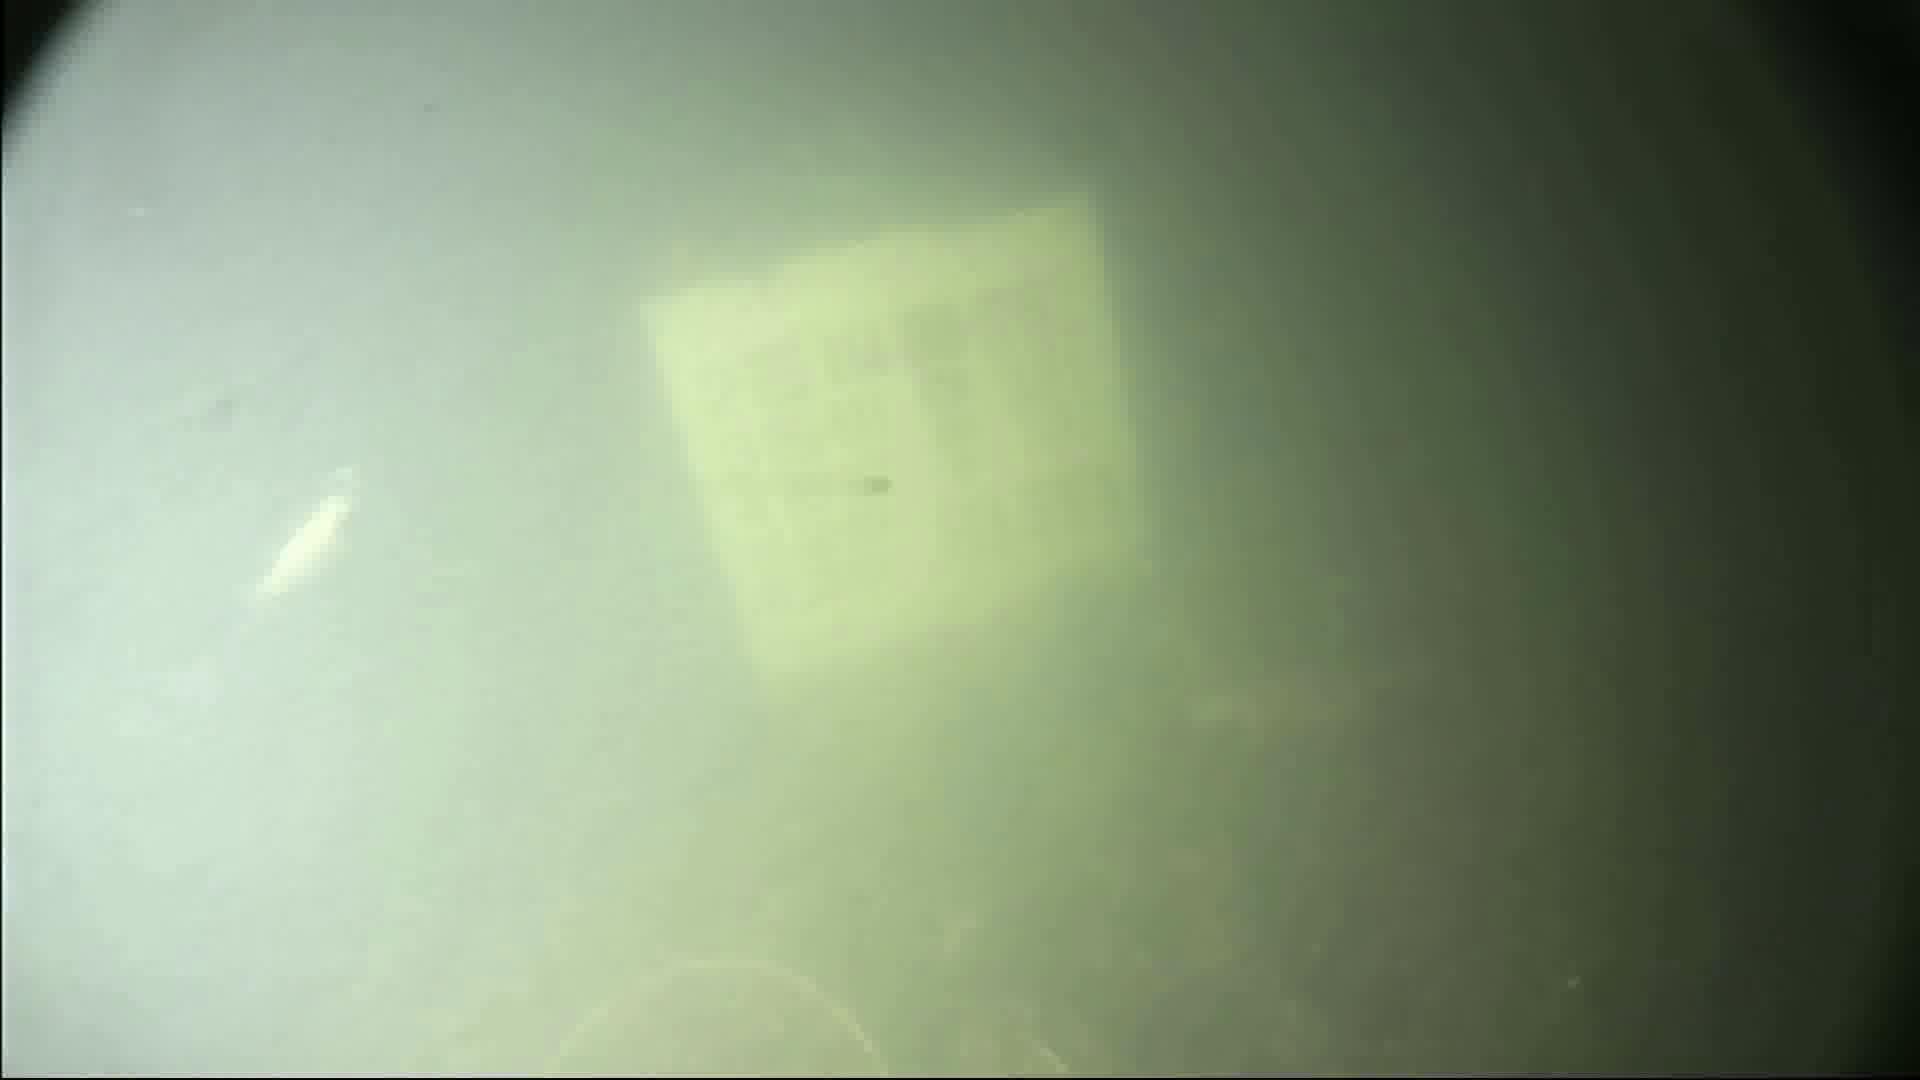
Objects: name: shrimp